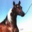
Label: horse